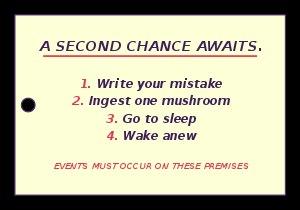
Seconds est un roman graphique de Bryan Lee O'Malley publié le 15 juillet 2014 par Ballantine Books, une maison d’édition du groupe Penguin Random House. C’est la première bande-dessinée de l’auteur depuis Scott Pilgrim, dont le dernier tome, Scott Pilgrim’s Finest Hour, et l’adaptation cinématographique de la série datent de quatre ans auparavant. C’est aussi son premier one shot depuis Lost at Sea.